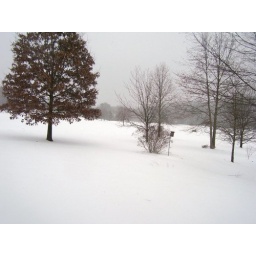
This is looking out our bedroom window over the go